New England boiled dinner

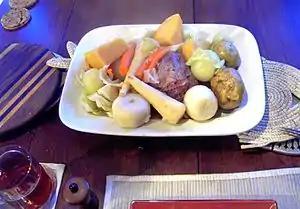
New England boiled dinner with cabbage, potato, white turnip, rutabaga, carrot, onion, and parsnip

A New England boiled dinner is a traditional New England meal, consisting of corned beef with cabbage and one or more root vegetables, such as potatoes, rutabagas, parsnips, carrots, turnips, or onions. The leftovers are traditionally diced and fried into "red flannel hash" for breakfast the next day. The dish resembles boiled beef from English cuisine, as well as a similar Newfoundland dish called a "Jiggs dinner".